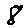
Label: 8